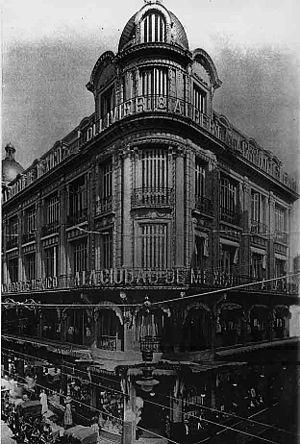
Calle Florida Premier établissement vers 1907 Español: Calle Forida Primer edificio
Le grand magasin A la Ciudad de Mexico est lancée le 10 juillet 1888 par Alexandre Ollivier et Joseph Albert en Argentine au 205 de la Calle Florida à Buenos Aires.